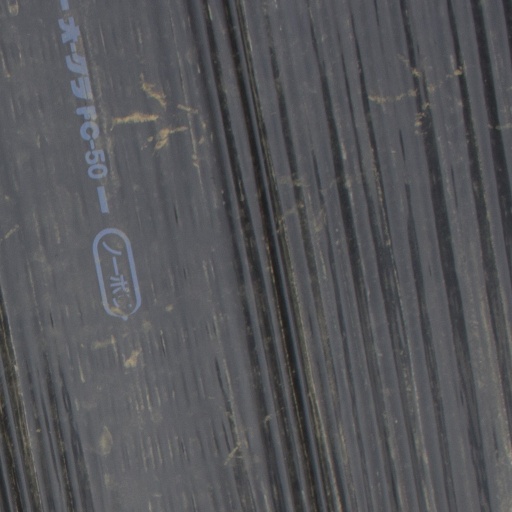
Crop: Jerusalem artichoke